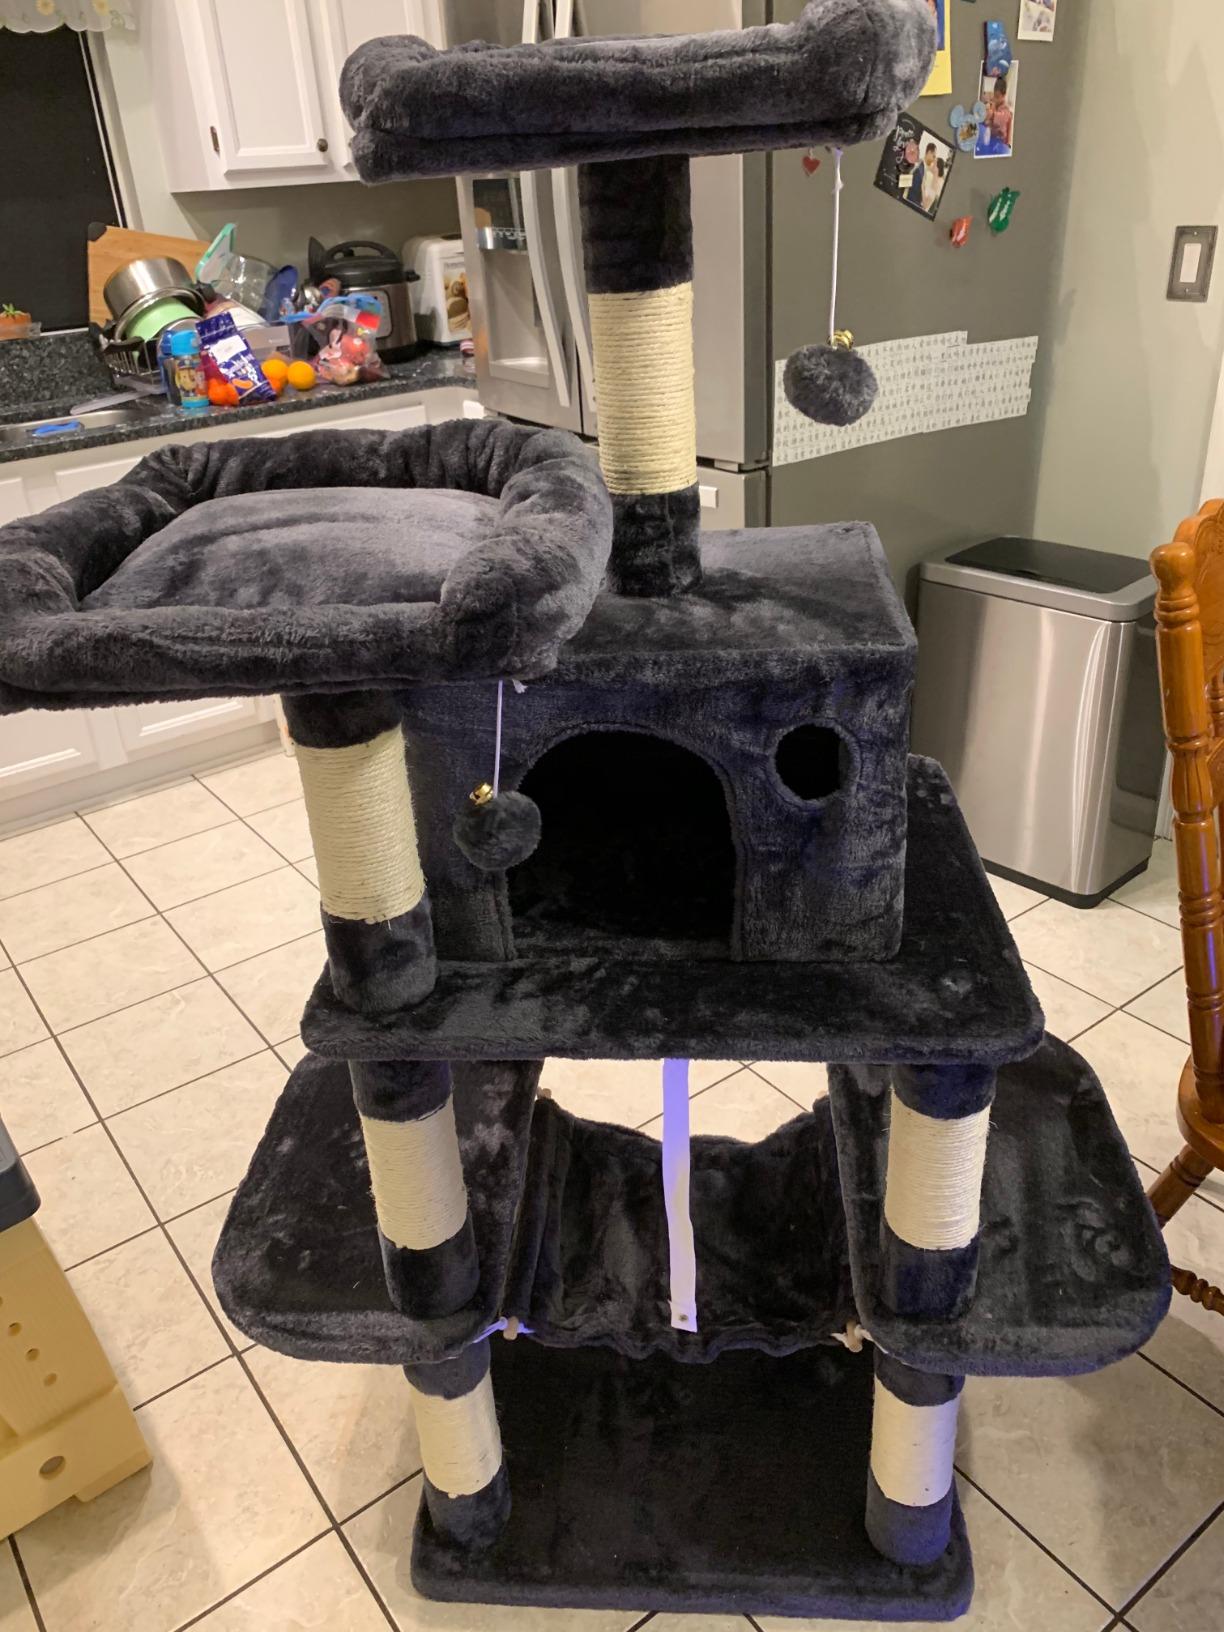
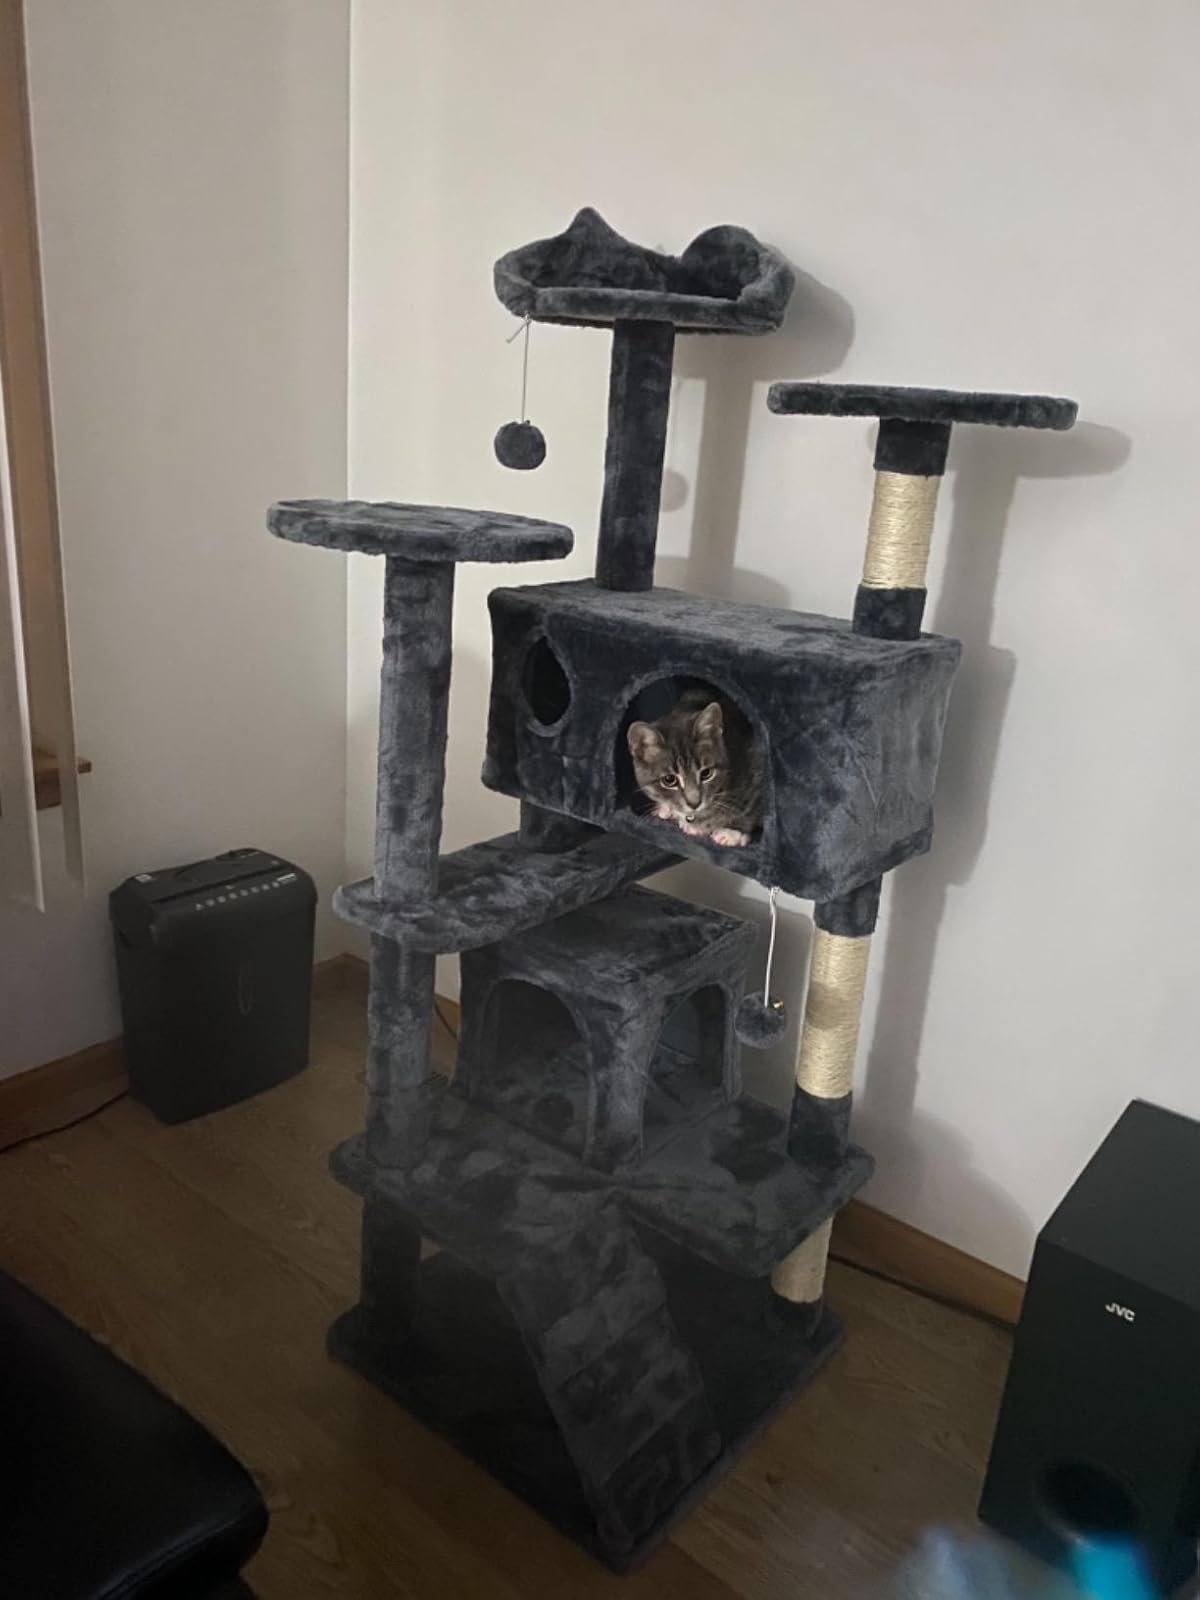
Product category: items_cat tree
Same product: no